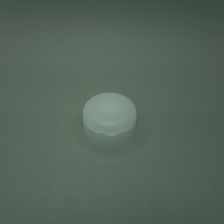
Color: white/transparent
Cap type: flip-top cap